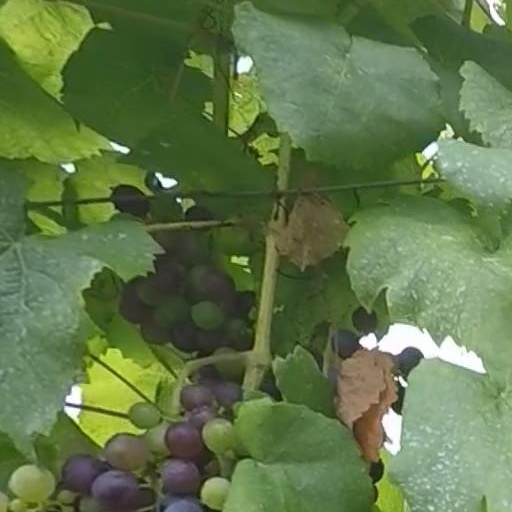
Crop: grape